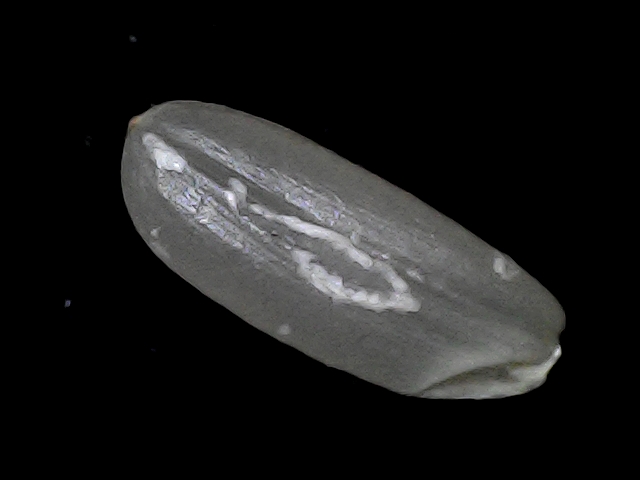
Rice variety: BD30